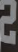
Number: 2